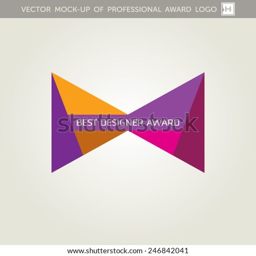
mock - up of a bowtie - form flat logo for decorate a diploma for most studious student in group